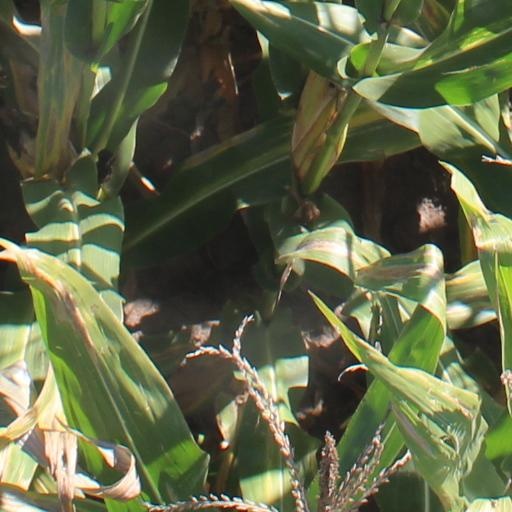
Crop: maize; corn